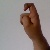
The image shows a hand gesture representing the letter 'X' in Indian Sign Language.